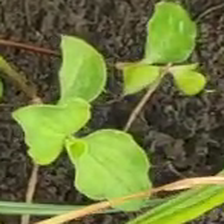
Weed species: Kena_(Commplina_benghalensio)